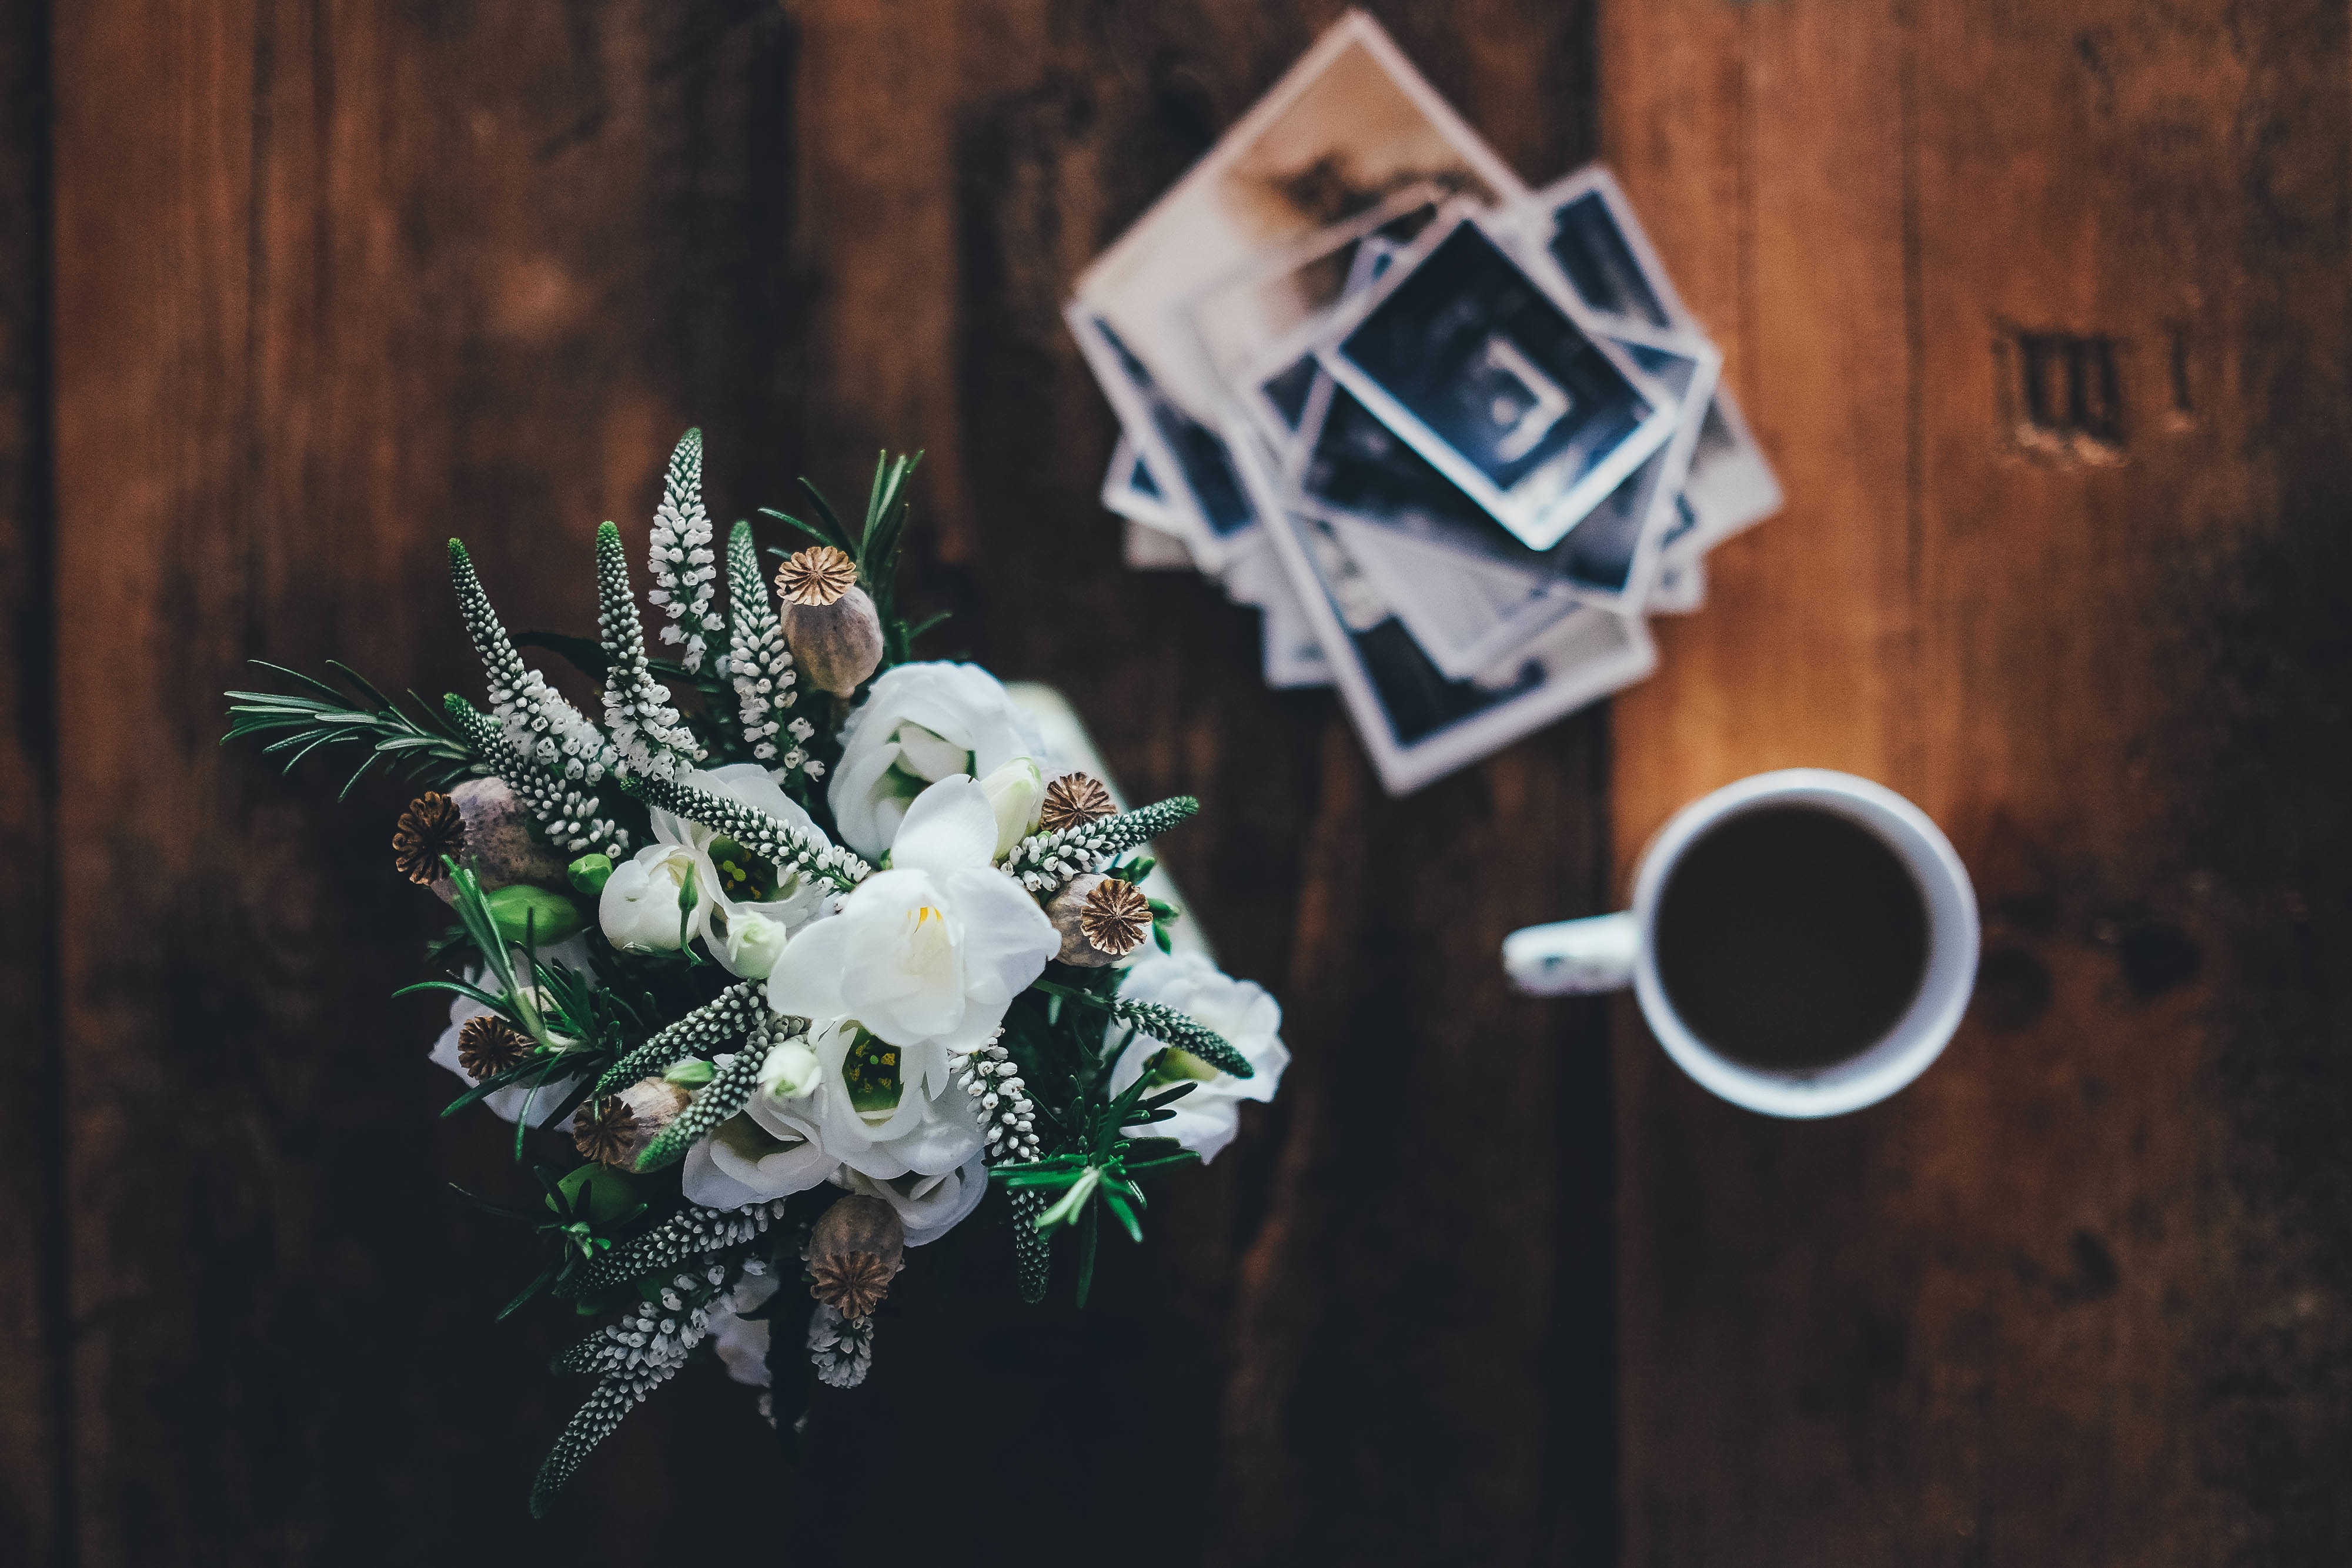
desk, table, coffee, white, photography, flower, photo, spring, green, still life, painting, art, photograph, still life photography